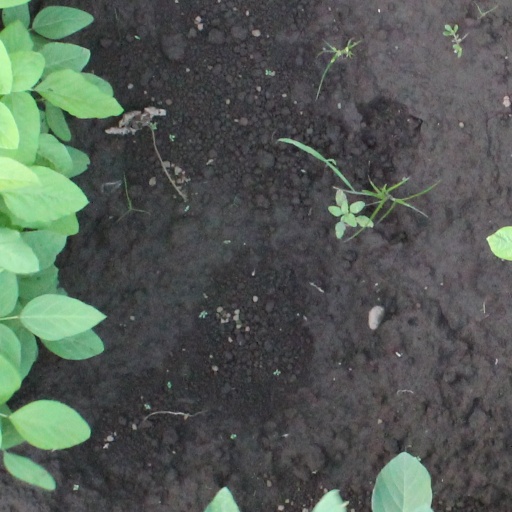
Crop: soybean